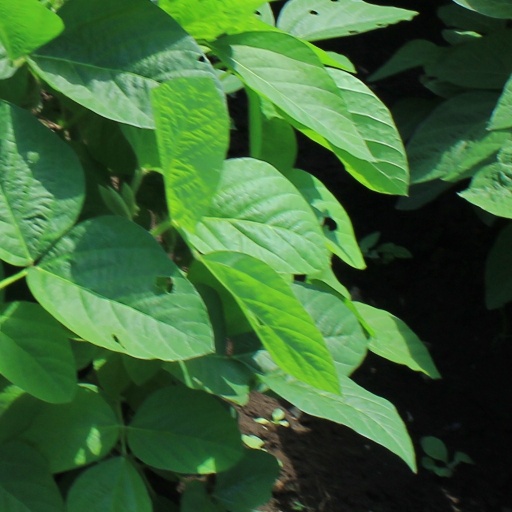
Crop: soybean